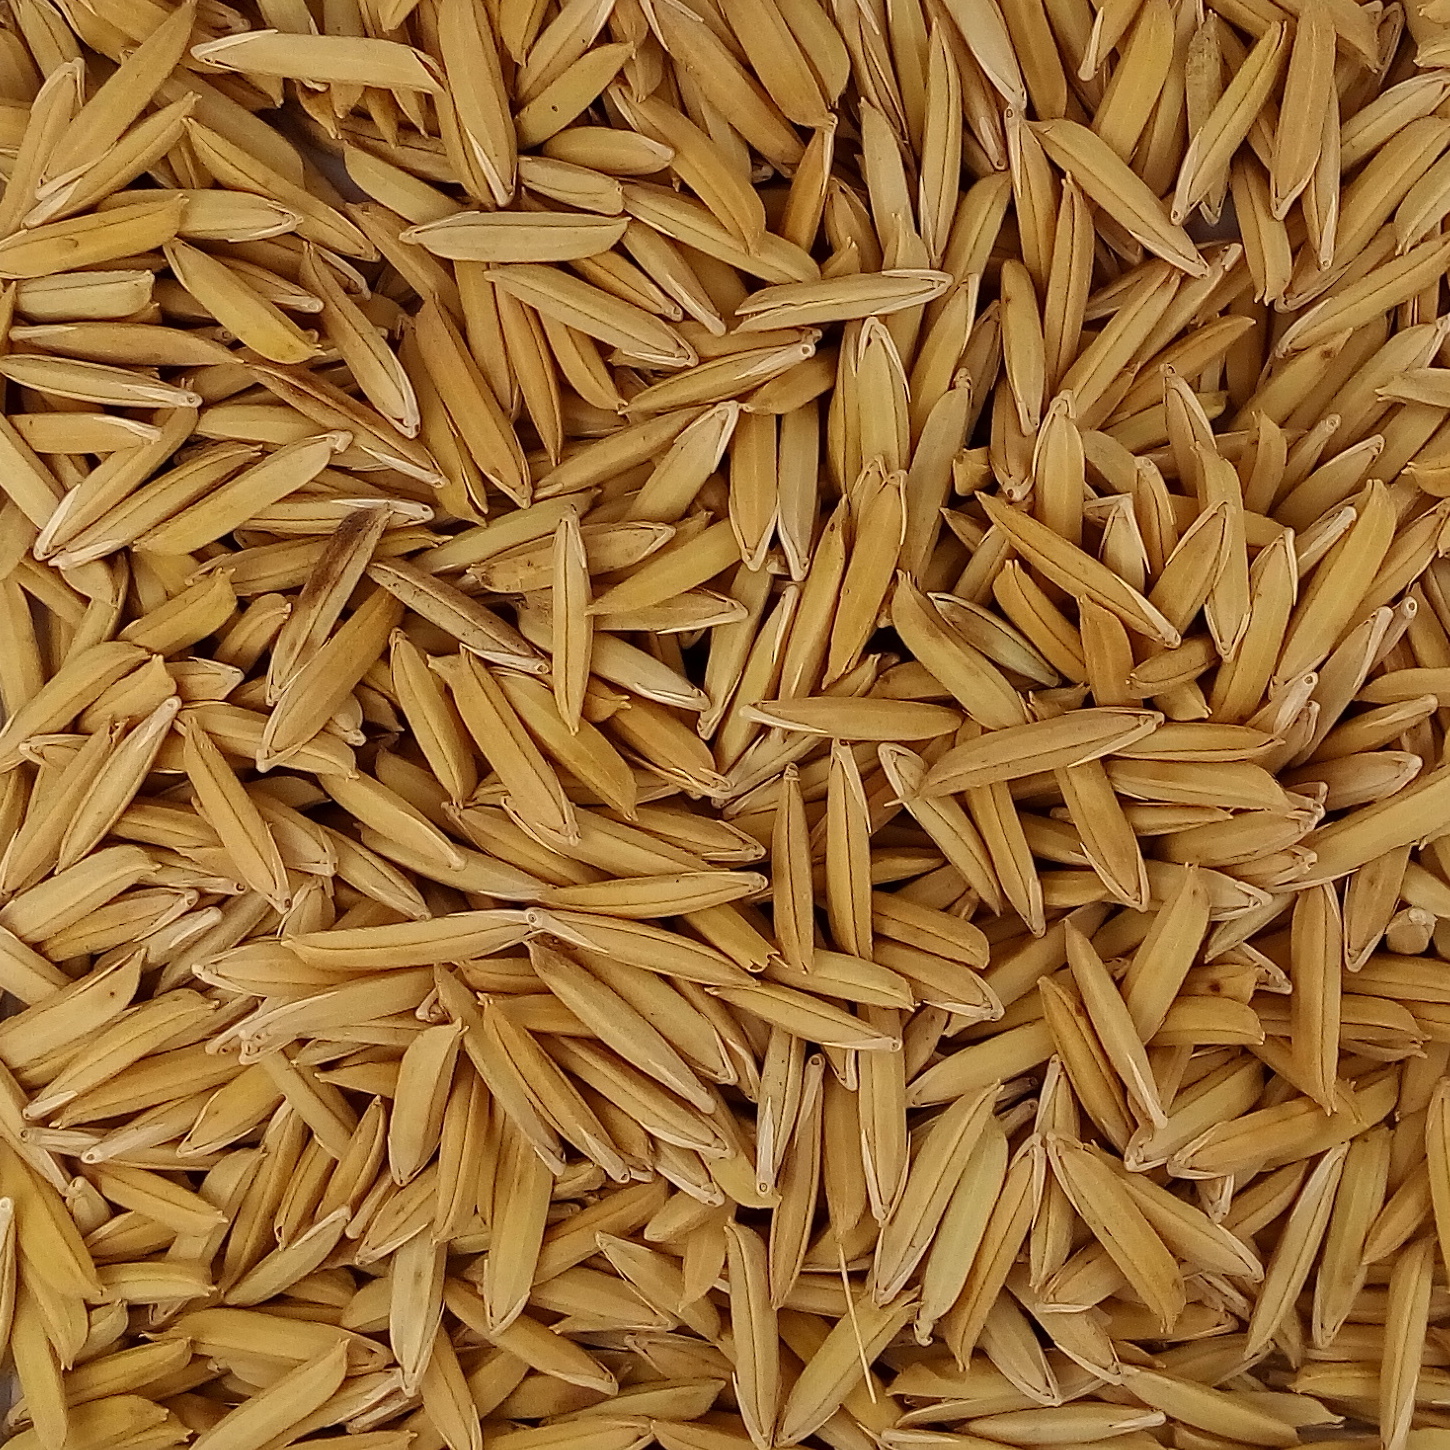
Rice seed variety: 1718